Conventicle

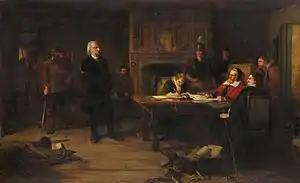
"A Conventicle Preacher before the Justices", painting by Robert Inerarity Herdman

It was not until after the Reformation that 'conventicle' gained a legal connotation: descriptive of the meeting place or assemblage for worship or consultation of those who departed from the Established Church of England. Queen Elizabeth, in her contest with Puritanism, supported the Act of Uniformity, which demanded that all subjects of the Realm must conform to the tenets of the Church established by law. Clerical nonconformity was punished by deposition.